Love by the Light of the Moon

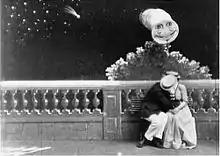

Love by the Light of the Moon is a 1901 film by Edwin S. Porter, produced by the Edison Manufacturing Company. It mixes animation and live action and predates the man in the Moon theme of the 1902 French science fiction film "A Trip to the Moon" by Georges Méliès. The animation is provided by projected slides showing the Moon's different faces.